Quebec Act

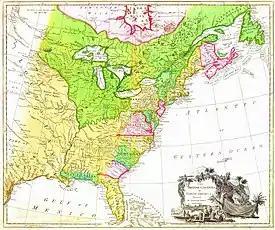
The British colonies in North America. Engraved and published by Royal Geographer William Faden in 1777. The 13 colonies were tightly circumscribed by Quebec in this map.

The internal communications of the British colonial government at Quebec suggest a relative failure of the purpose of the Quebec Act. On 4 February 1775, Governor Guy Carleton wrote to General Thomas Gage that he believed the Canadiens to be generally happy with the Act, yet he also added: